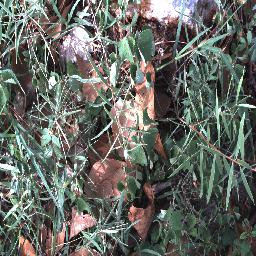
Label: negative